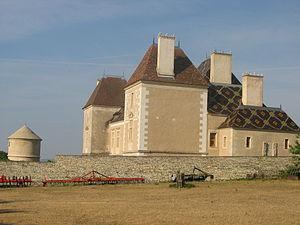
Photo prise depuis Jouancy dans l'Yonne, Bourgogne
Jouancy est une commune française située dans le département de l'Yonne en région Bourgogne-Franche-Comté. Au sud de Noyers, dominant la vallée du Serein, cette commune est la plus petite du département.